Moses Ashley Curtis

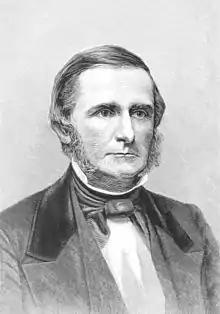
Moses Ashley Curtis

Curtis was born in Stockbridge, Massachusetts and educated at Williams College in Massachusetts. After graduating, he became a tutor for the children of former Governor Edward Bishop Dudley in Wilmington, North Carolina, returning to Massachusetts in 1833 to study theology. He married Mary de Rosset in 1834, was ordained in 1835 and obtained a post to teach at the Episcopal school at Raleigh, North Carolina. He became rector of the Protestant Episcopal Church at Hillsborough, North Carolina in 1841 and in charge of a parish at Society Hill, South Carolina in 1847 before returning to the Protestant Episcopal Church at Hillsborough in 1857. He died in Hillsborough, North Carolina in 1872.